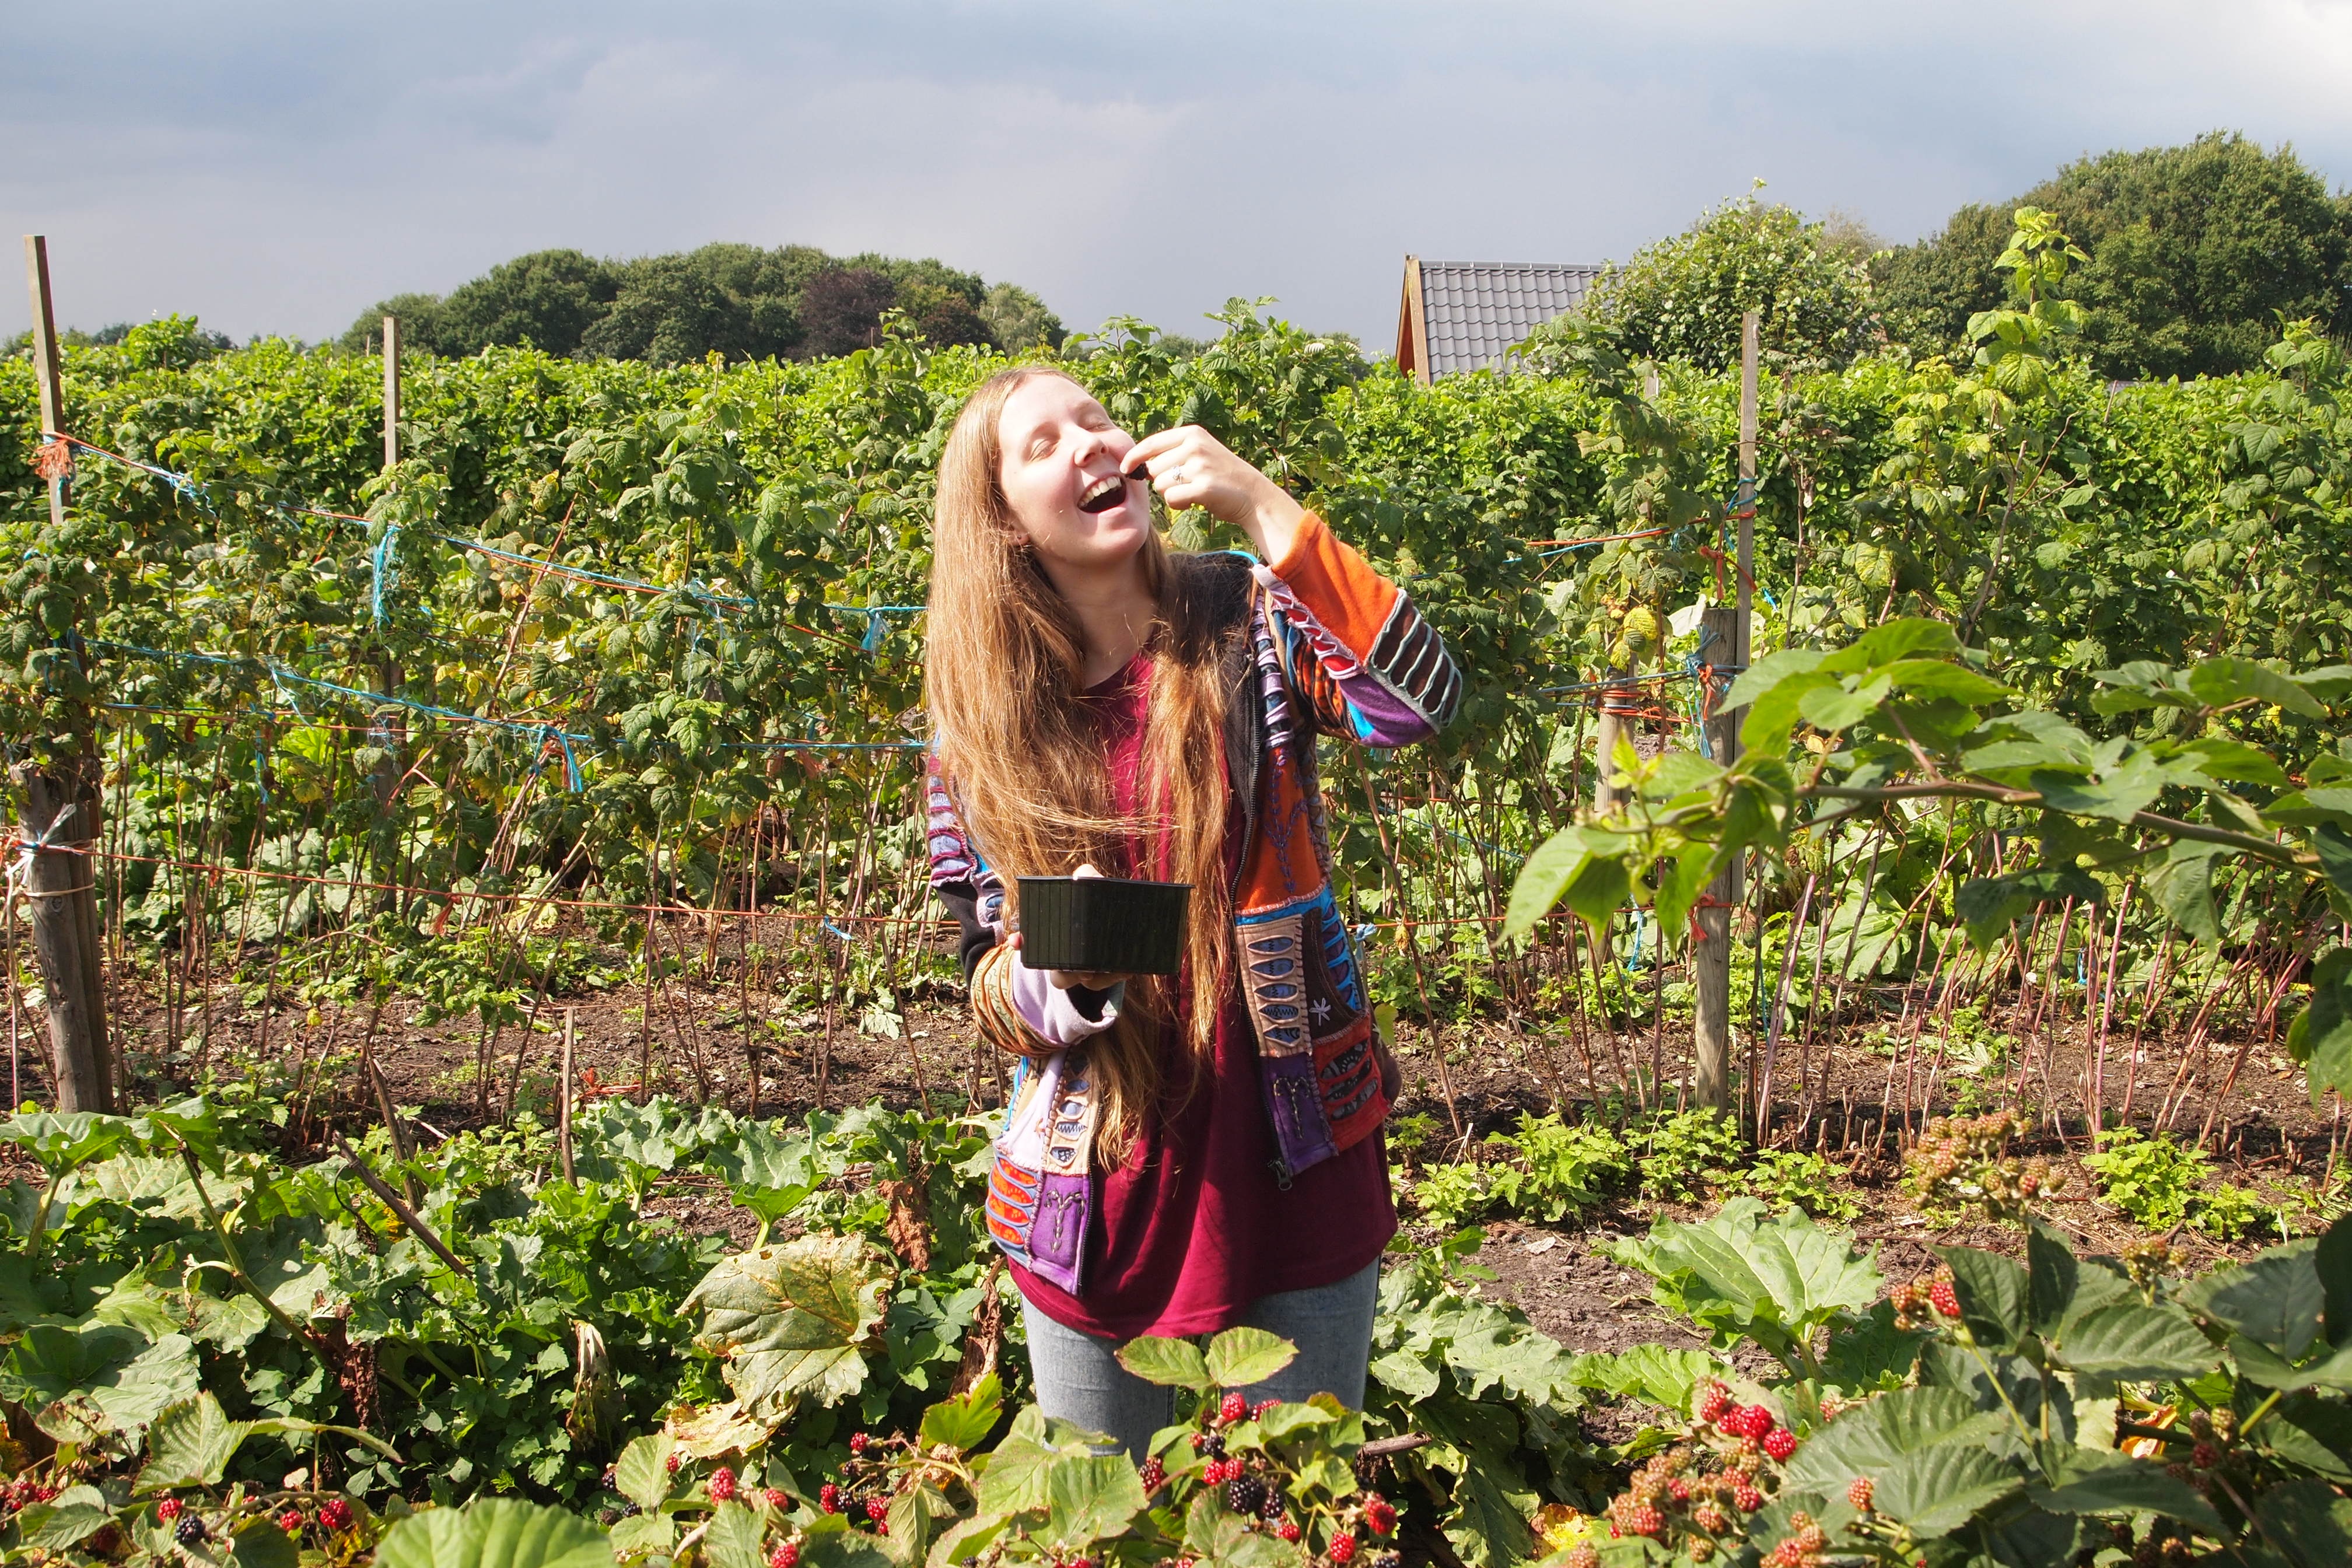
plant, vineyard, field, farm, flower, harvest, jungle, produce, crop, botany, agriculture, garden, long hair, gardening, plantation, young woman, blackberries, gardener, rural area, tests, blackberry picking